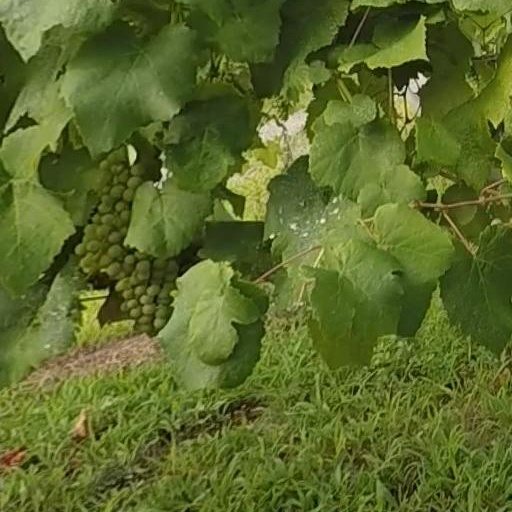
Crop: grape